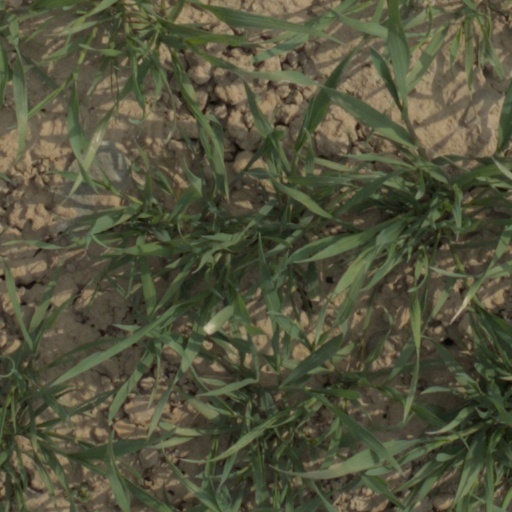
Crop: wheat